Question: Where was this photo taken?
Tambaya: Ina aka ɗauki wannan hoton?
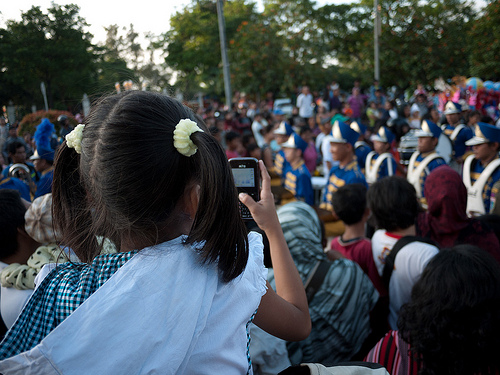
Answer: On a street.
Amsa: Kan hanya.